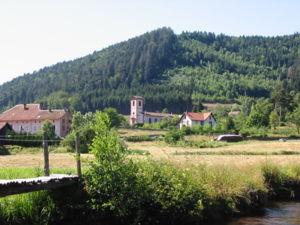
Bionville est une commune française située dans le département de Meurthe-et-Moselle en région Grand Est.